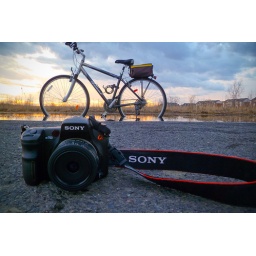
A bike in a field dreams of unconventionnal places